Kulturkampf

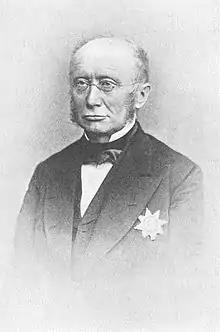
Ludwig Windthorst, 1872

From 1871 to 1876, the Prussian state parliament and the federal legislature, both with liberal majorities, enacted 22 laws in the context of the . They were mainly directed against clerics: bishops, priests and religious orders (anti-clerical) and enforced the supremacy of the state over the church. While several laws were specific to the Catholic Church (Jesuits, congregations etc.) the general laws affected both Catholic and Protestant churches.